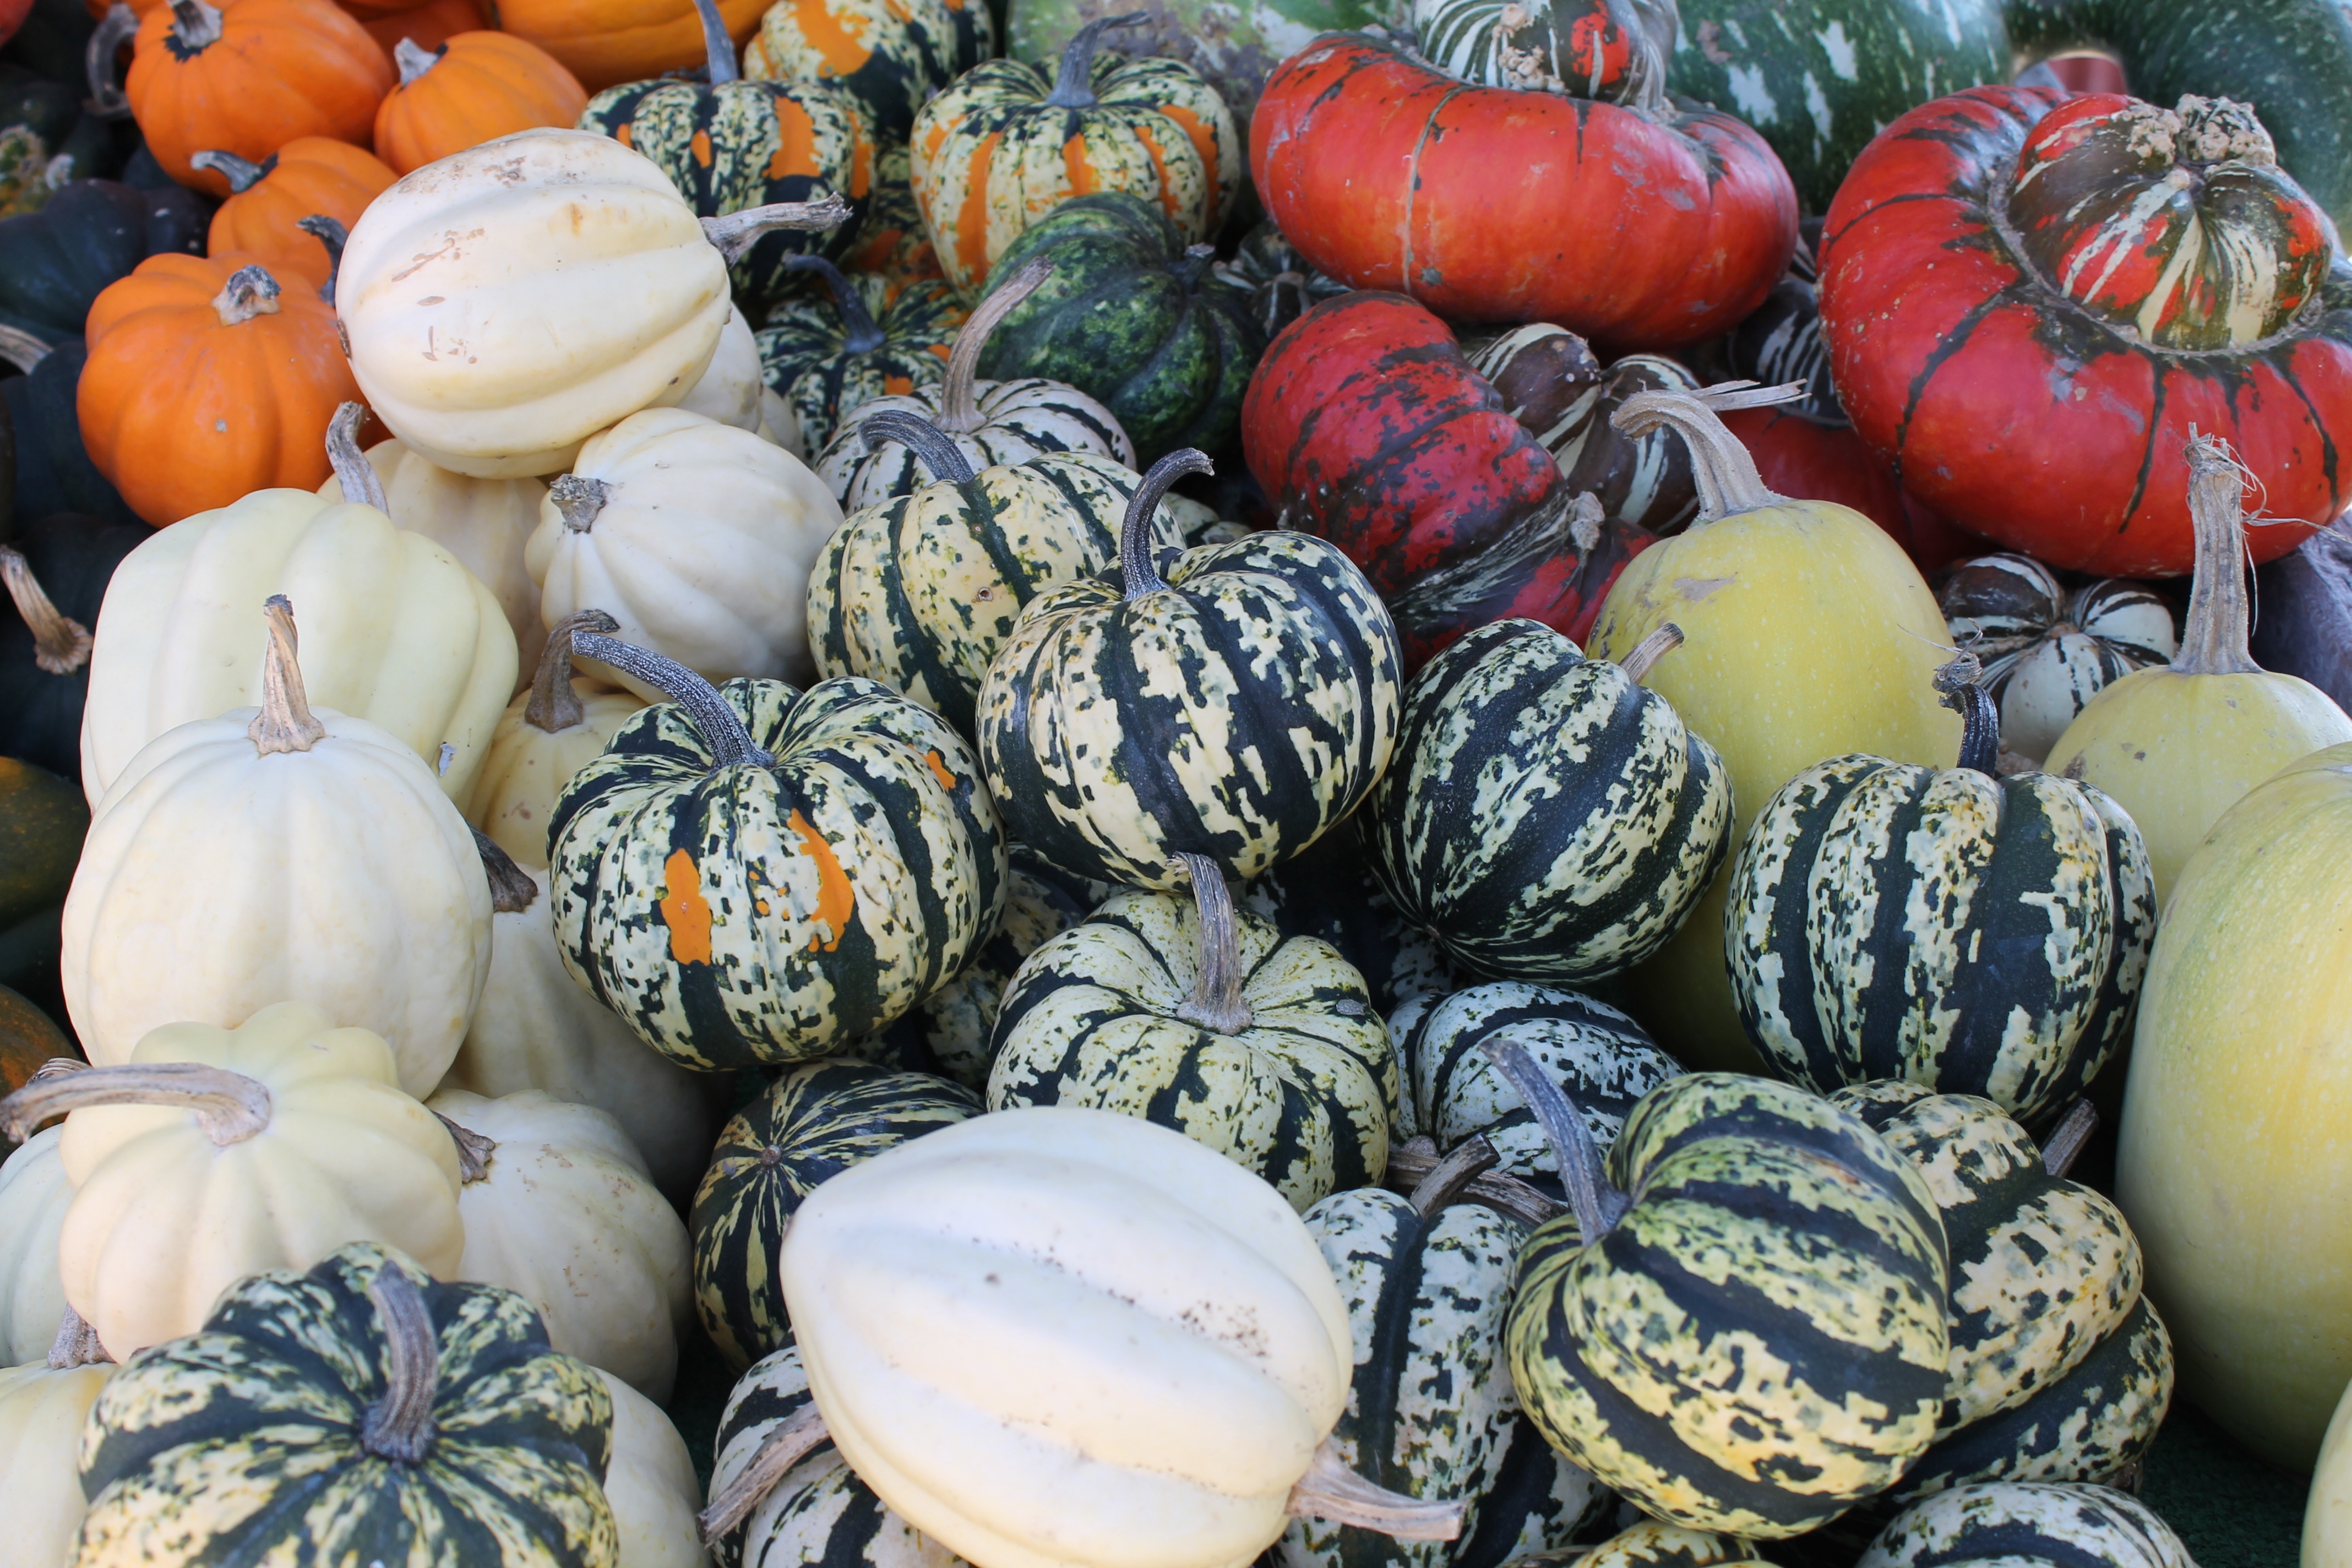
plant, food, produce, vegetable, pumpkin, gourd, carving, cucurbita, flowering plant, winter squash, land plant, cucumber gourd and melon family